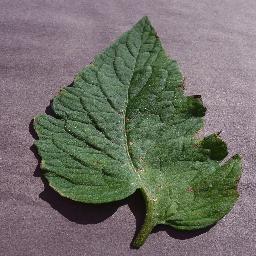
Label: Tomato___Target_Spot